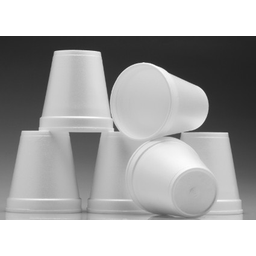
Label: paper